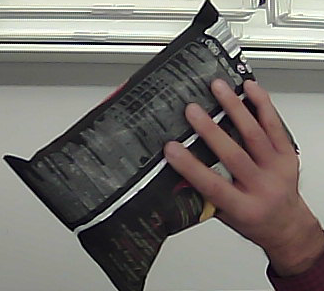
Product: lays_chill